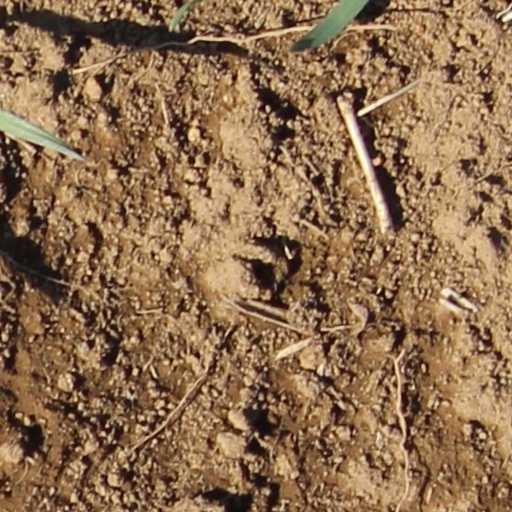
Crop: wheat